Scotland

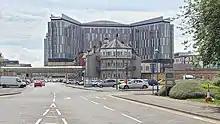
NHS Scotland's Queen Elizabeth University Hospital, Glasgow. It is the largest hospital campus in Europe.

The Scottish Enlightenment and the Industrial Revolution turned Scotland into an intellectual, commercial and industrial powerhouse — so much so Voltaire said "We look to Scotland for all our ideas of civilisation." With the demise of Jacobitism and the advent of the Union, thousands of Scots, mainly Lowlanders, took up numerous positions of power in politics, civil service, the army and navy, trade, economics, colonial enterprises and other areas across the nascent British Empire. Historian Neil Davidson notes "after 1746 there was an entirely new level of participation by Scots in political life, particularly outside Scotland." Davidson also states "far from being 'peripheral' to the British economy, Scotland – or more precisely, the Lowlands – lay at its core."